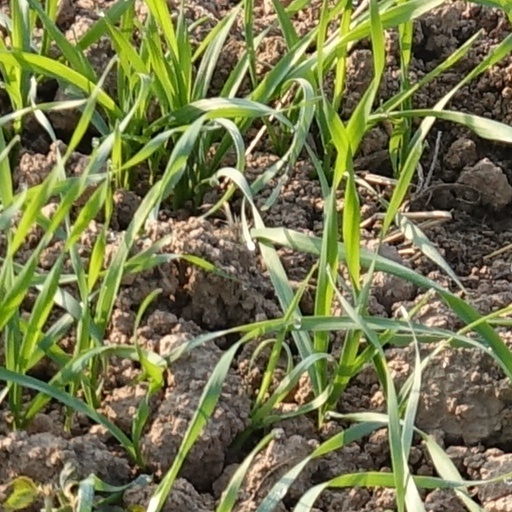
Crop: wheat